Network SouthEast

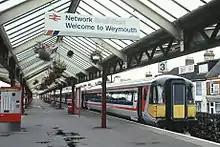
A at in 1992

Network SouthEast (NSE) was one of the three passenger sectors of British Rail created in 1982. NSE mainly operated commuter rail trains within Greater London and inter-urban services in densely populated South East England, although the network went as far west as Exeter and also covered the inner East of England. Before 1986, the sector was originally known as "London & South Eastern".